Akazome Emon

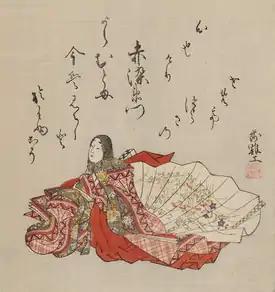
Akazome Emon depicted in c. 1765 ink and color Kusazōshi by Komatsuken

Akazome Emon's year of birth is unknown, but she was likely born between Tentoku 1 (957) and Kōhō 1 (964). She was officially the daughter of , but the late-Heian karonsho (book of poetic criticism) "" records that her biological father was her mother's first husband, Taira no Kanemori.